Ignatian spirituality

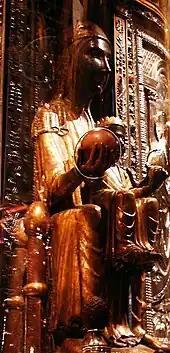
Upon his recovery from battle wounds, St. Ignatius of Loyola hung his military accoutrements before the image of the Virgin of Montserrat.

After recovering from a shattered right leg incurred during the Siege of Pamplona in 1521, Ignatius made a retreat with the Benedictines of Montserrat. They introduced him to the "Ejercitatoria de la vida espiritual" of Garcias de Cisneros, based in large part on the teachings of the Brothers of the Common Life, promoters of the "devotio moderna." From there, he spent ten months at Manresa, where he discovered "The Imitation of Christ" of Thomas à Kempis. Parts of the "Exercises" were completed later while he was a student in Paris.